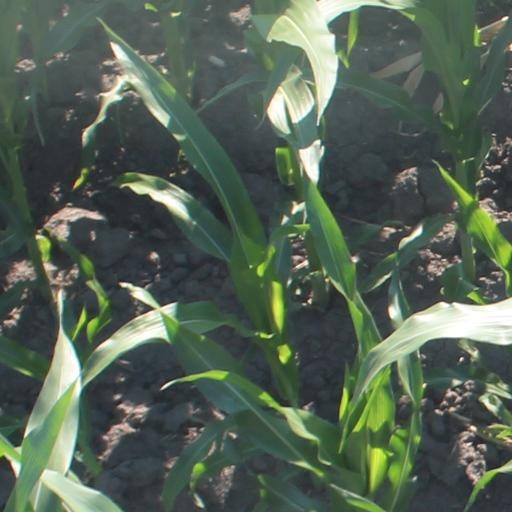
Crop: maize; corn